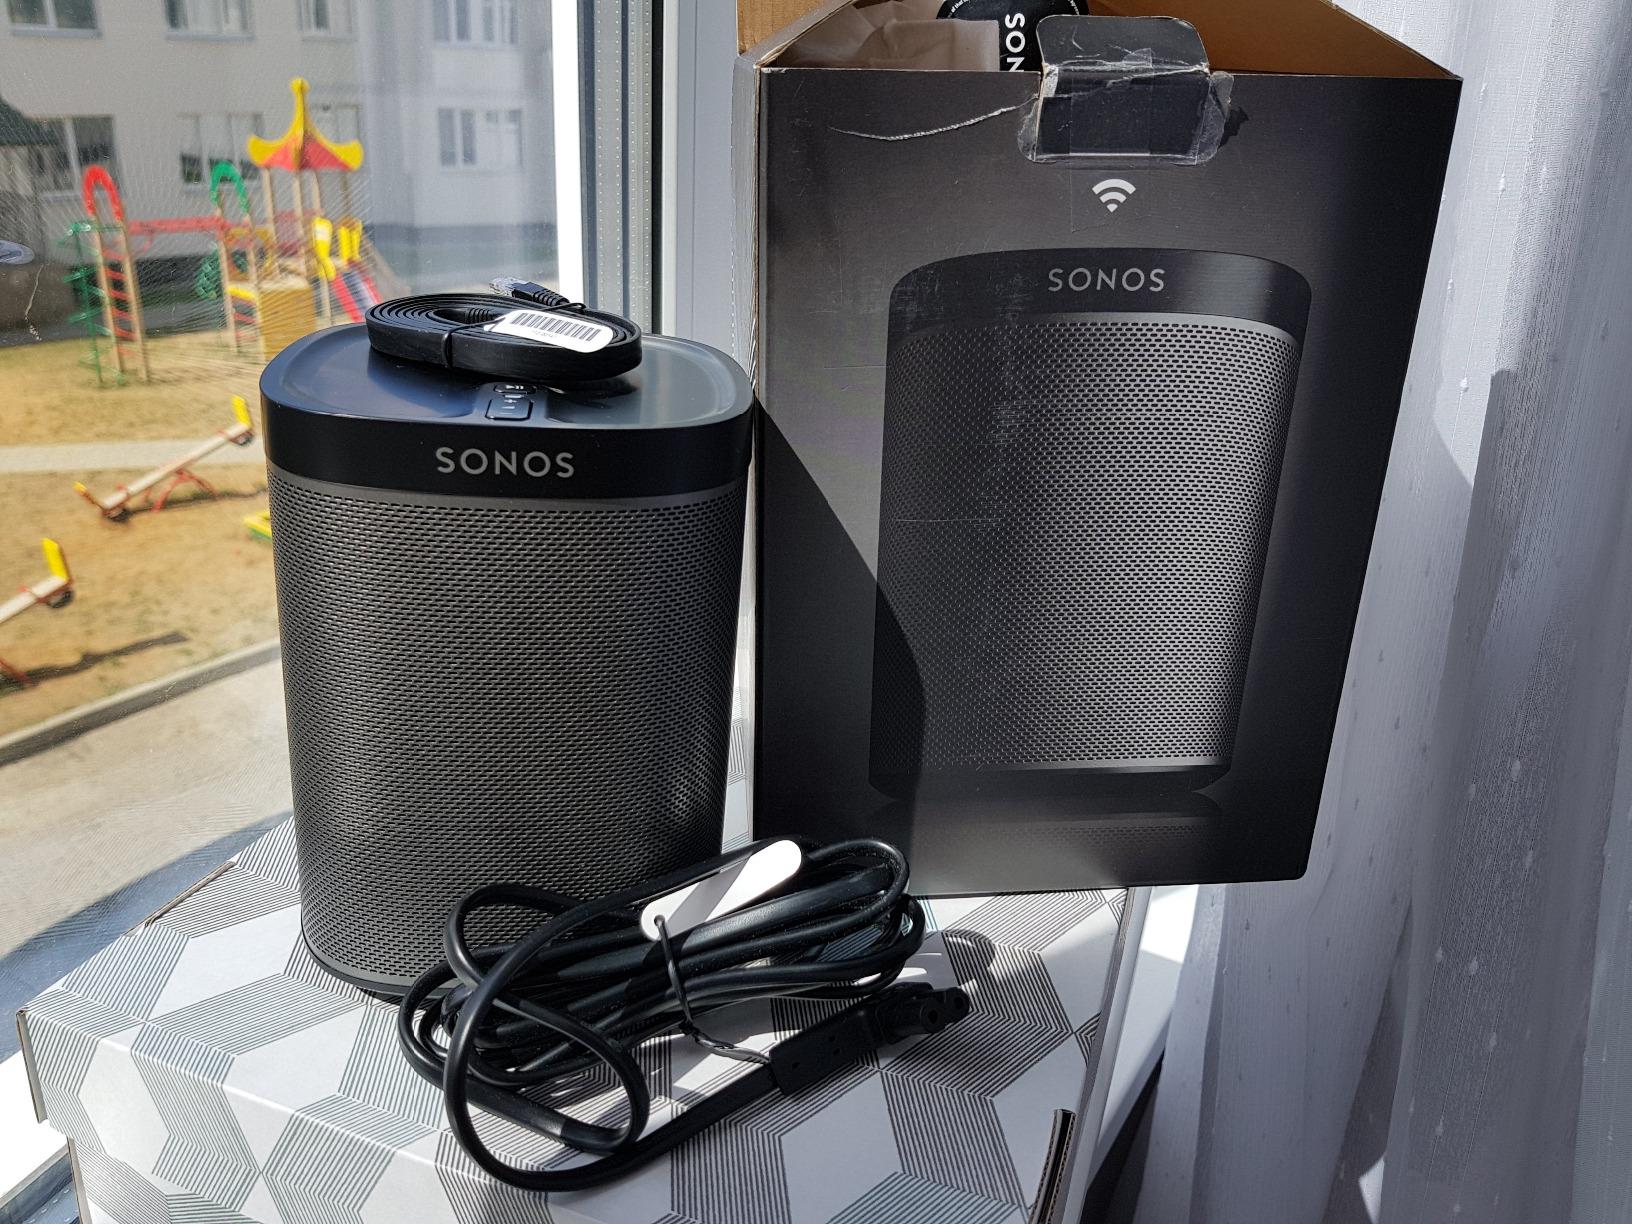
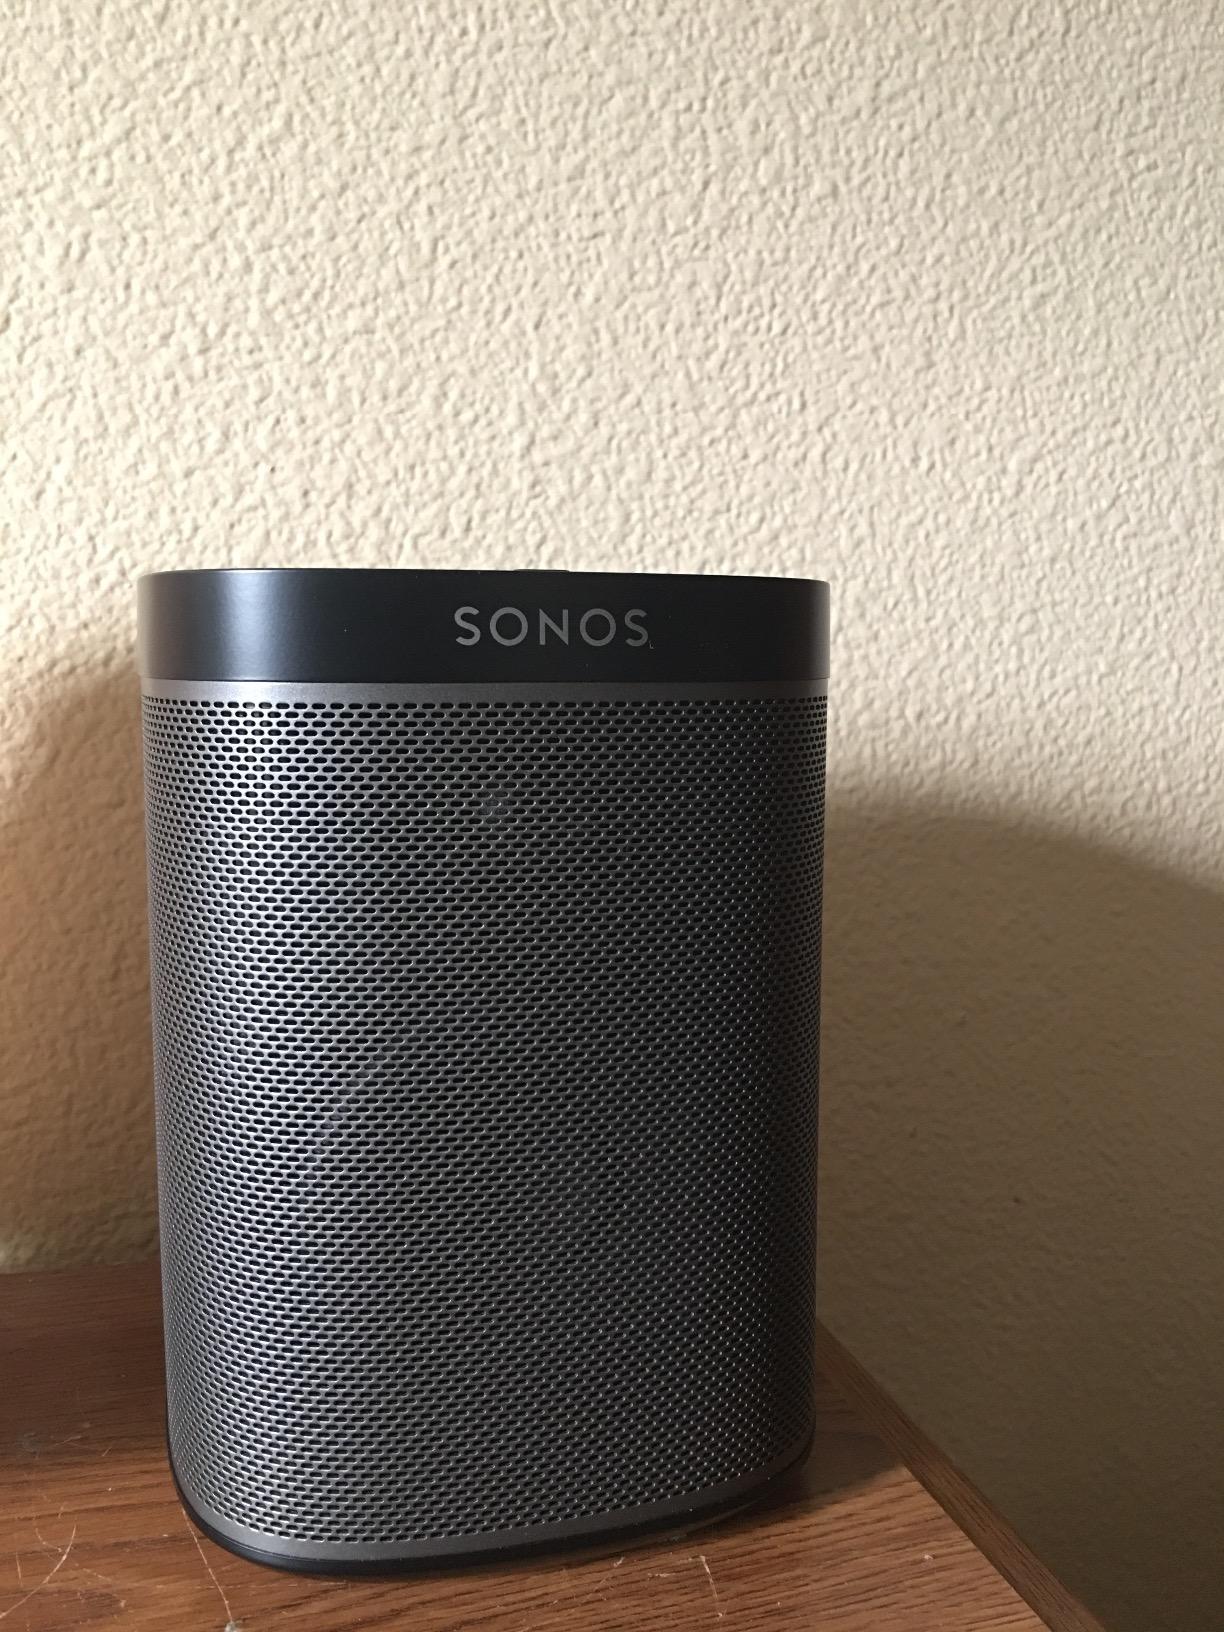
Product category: speaker
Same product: yes